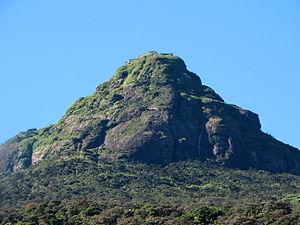
Pic d'Adam, Sri Lanka
Le pic d'Adam est un des sommets les plus importants de l'île du Sri Lanka. Conique et haut de 2 243 m, il est considéré comme un lieu saint par les hindous shivaïtes, les bouddhistes et les musulmans.
Vajrabodhi, nom signifiant « Sagesse de diamant », est un célèbre moine bouddhiste indien, de l'École Tantrique chinoise （Zhēnyánzōng 真言宗）de la période Tang, avec Shubhakarasimha, nom chinois Shanwuwei 善無畏 et Amoghavajra, spécialisé dans le courant du Monde du diamant. Le bouddhisme ésotérique Shingon le considère comme un de ses huit grands patriarches.